Jorge Sánchez García

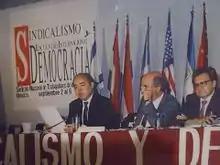

Jorge Sánchez García (born in Santiago Tequixquiac, April 8, 1943) is a Mexican syndical leader Luz y Fuerza del Centro and politician from Mexico City. From 1987 to 1993 he served as of the (SME) representing to Mexico.